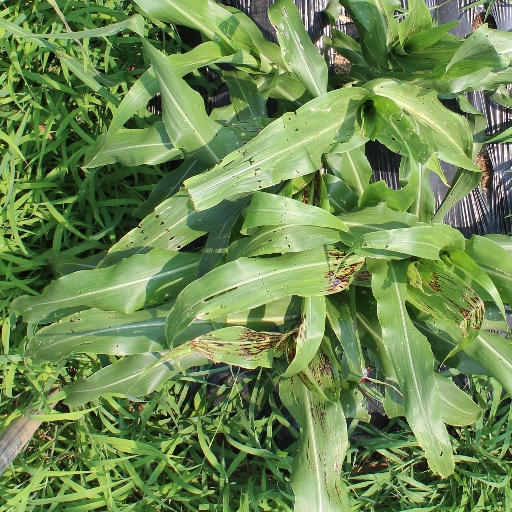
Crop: sorghum